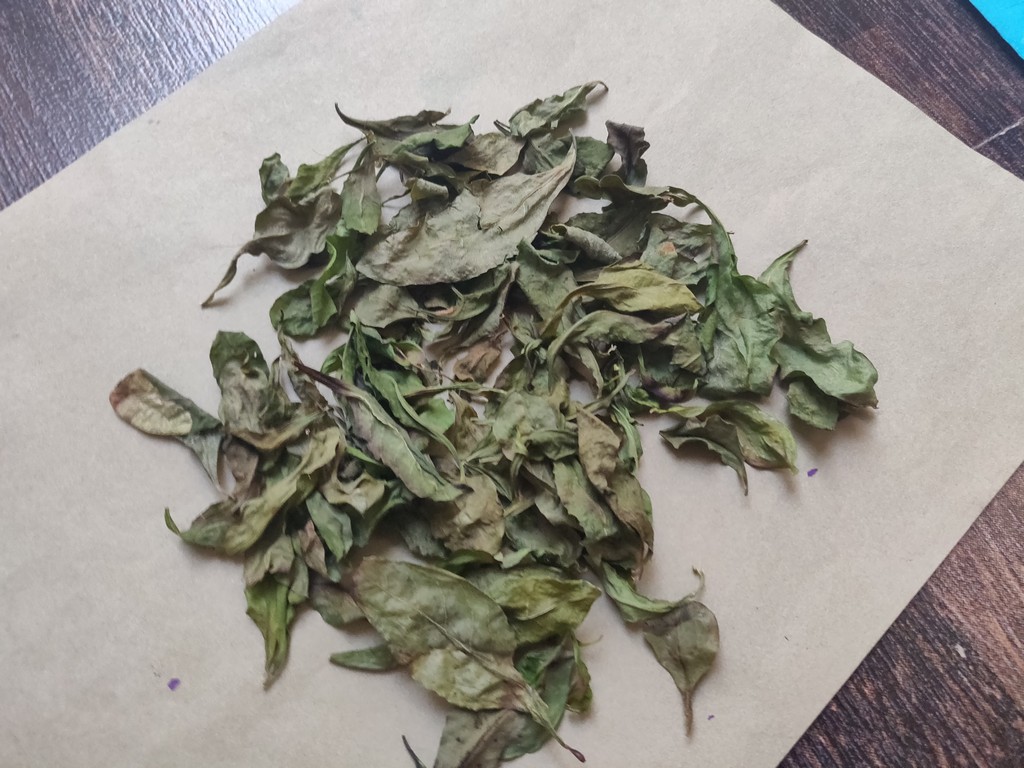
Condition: Dried
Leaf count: multiple
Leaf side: unknown